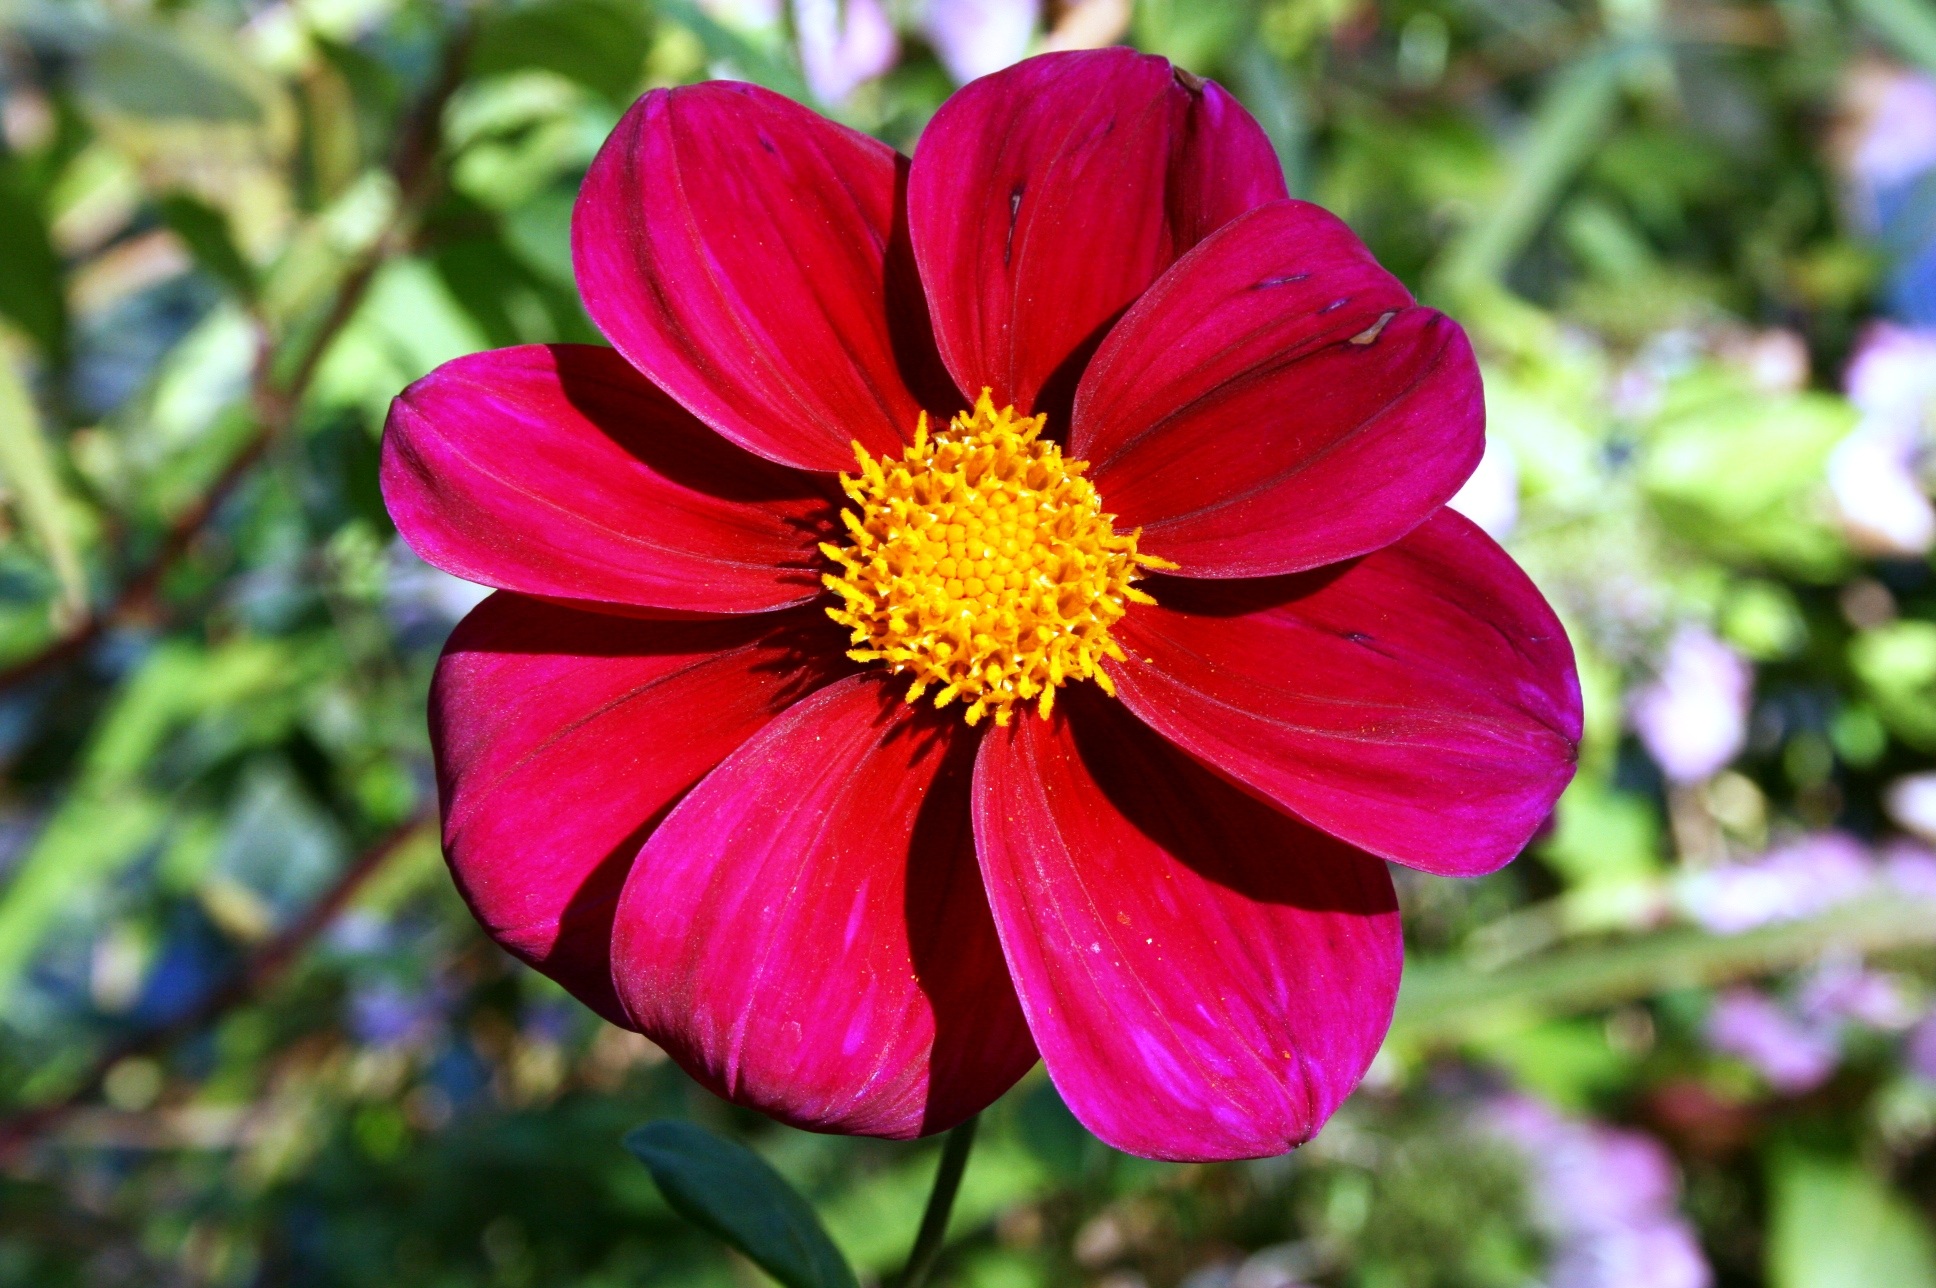
blossom, plant, flower, petal, botany, flora, wildflower, dahlia, red flower, macro photography, flowering plant, daisy family, red petals, red daisy, annual plant, land plant, garden cosmos